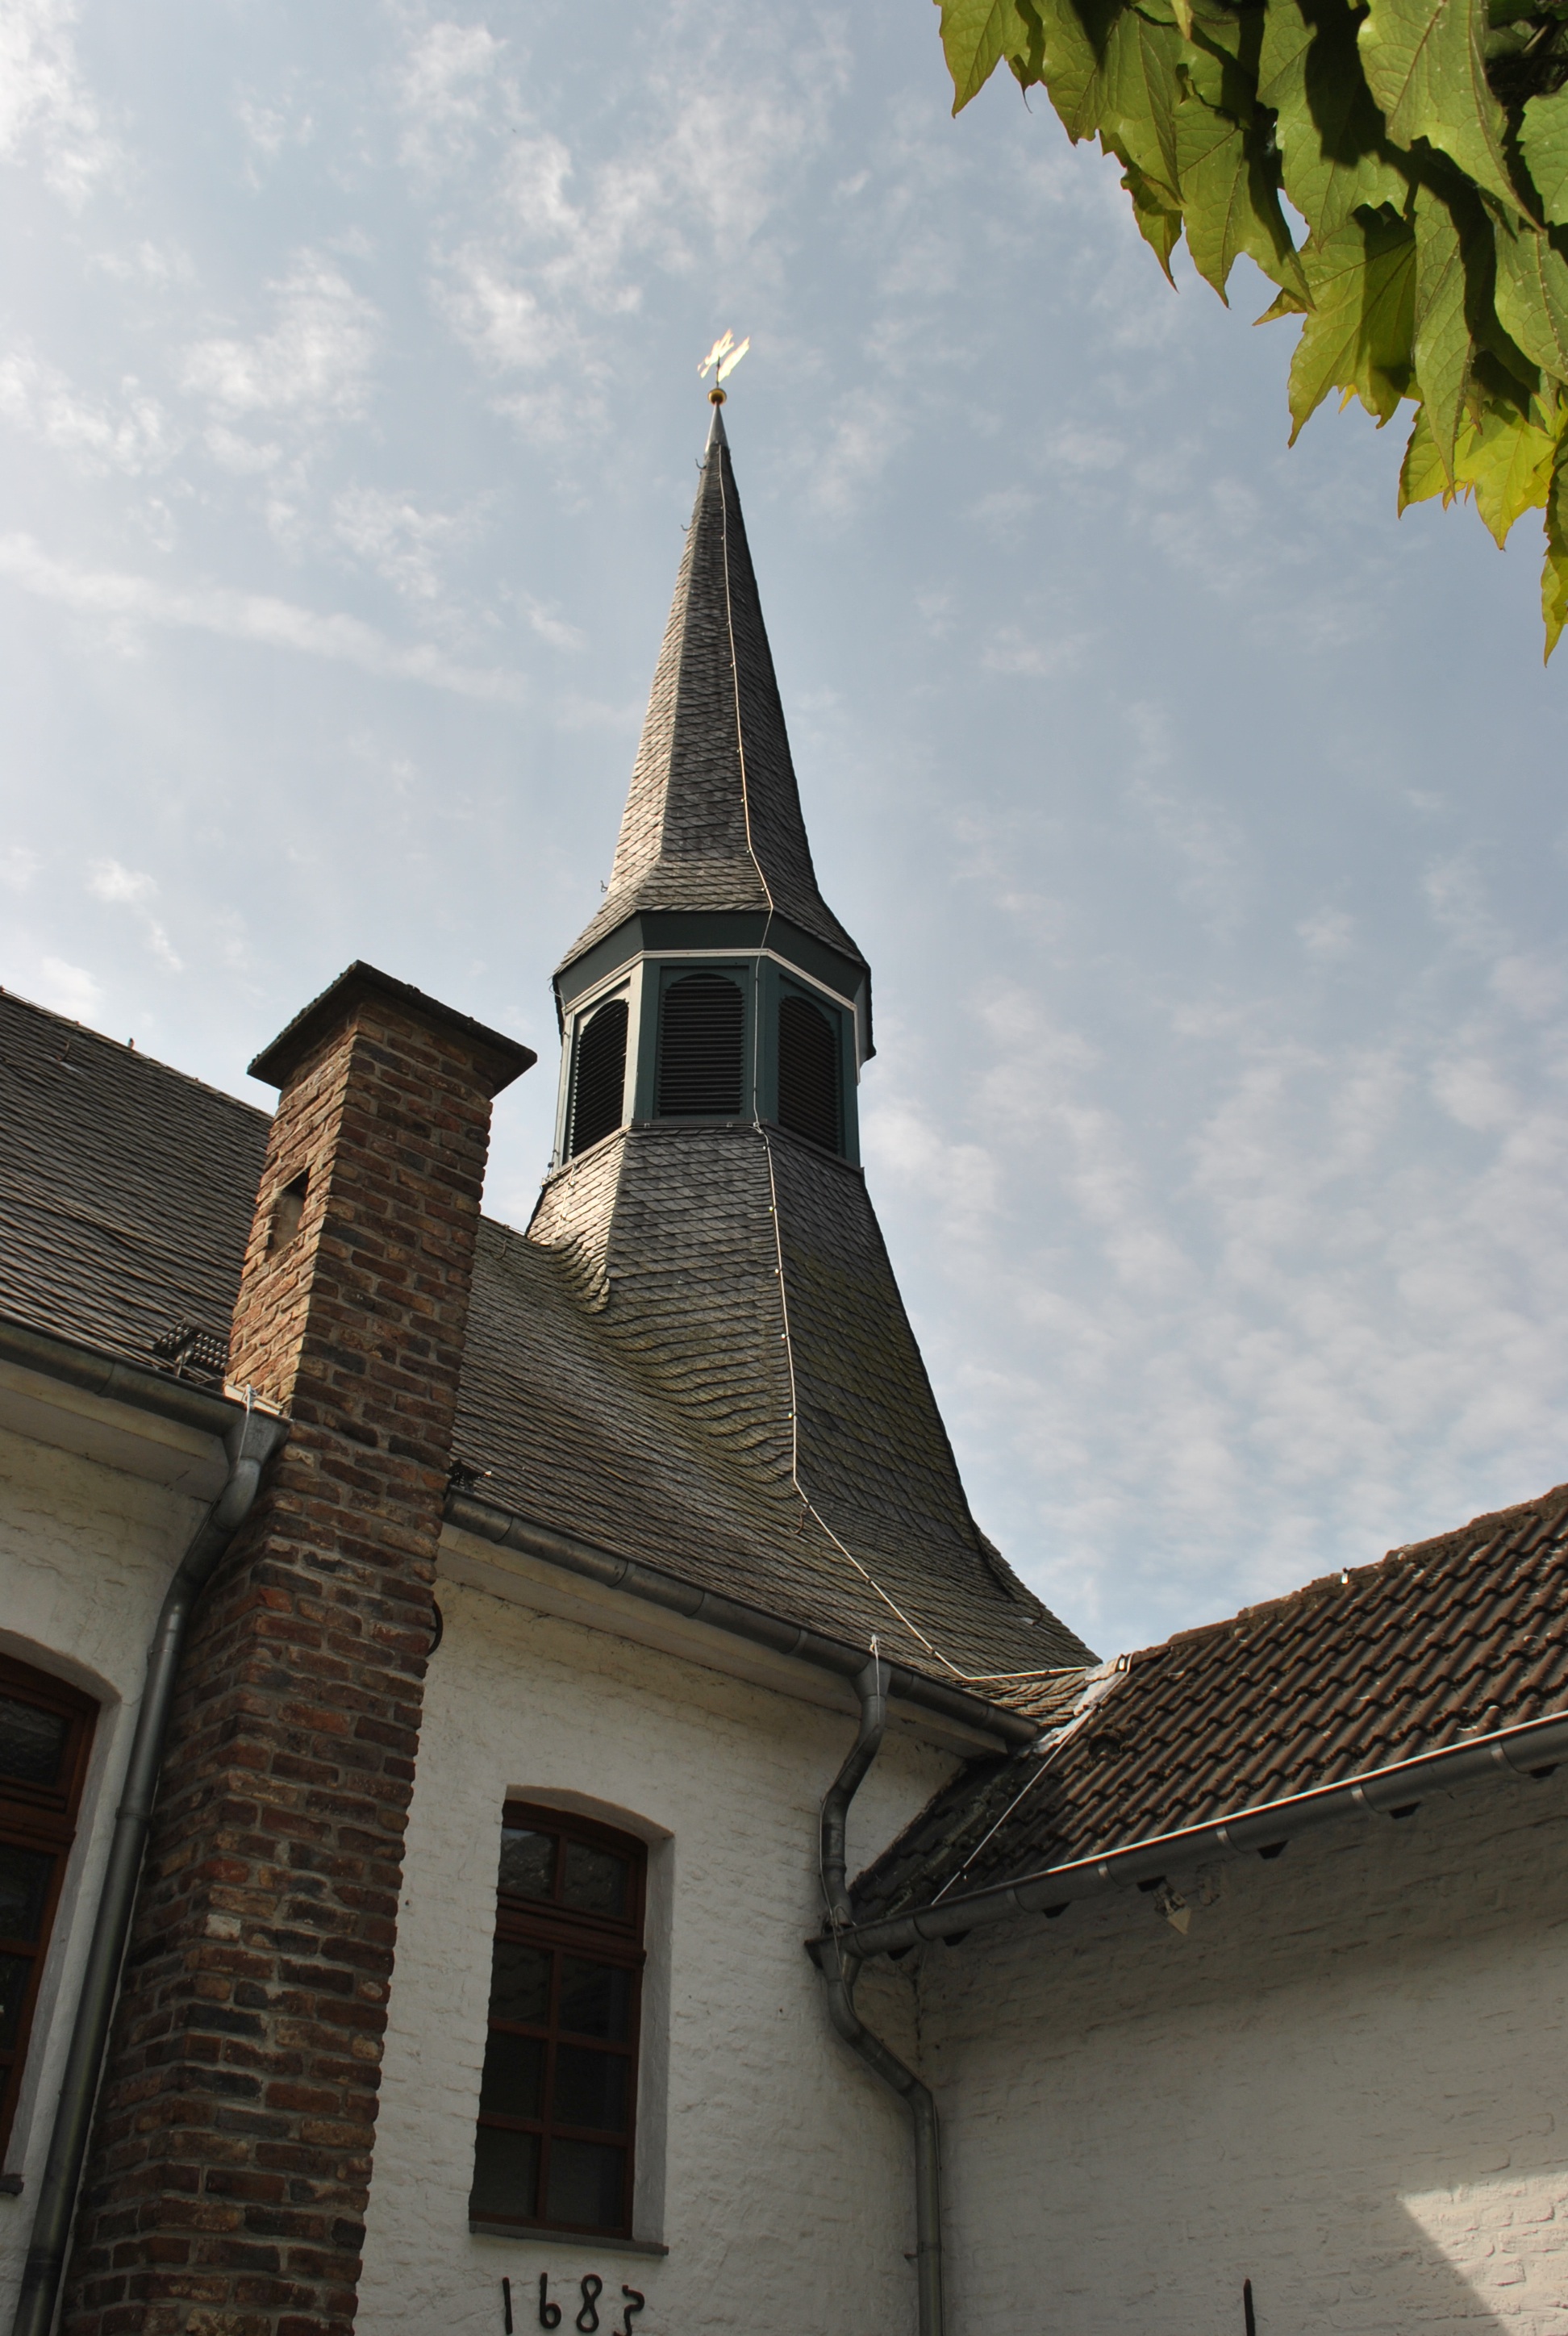
architecture, house, roof, building, tower, facade, church, lane, place of worship, spire, steeple, hofkirche